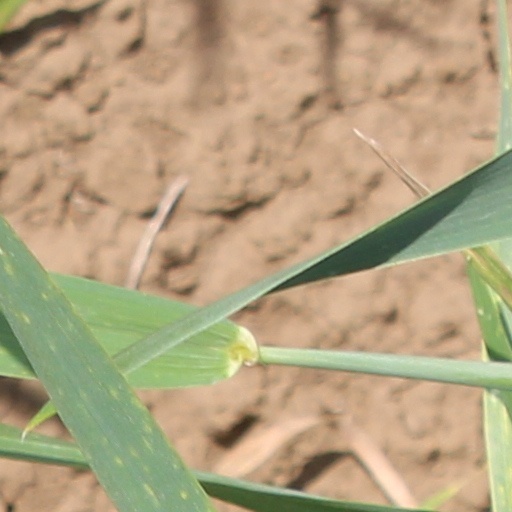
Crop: wheat